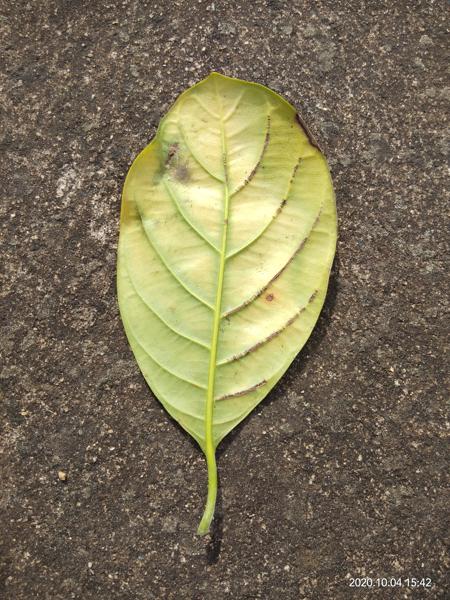
Plant: Jackfruit